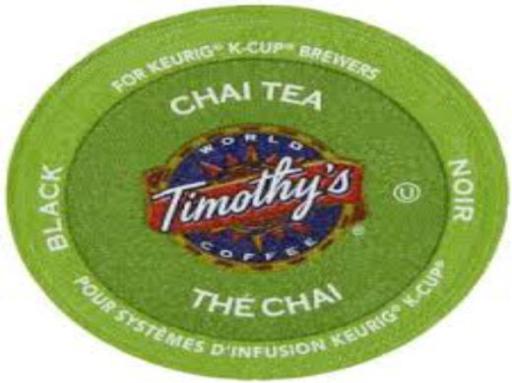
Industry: Food